Barrasford

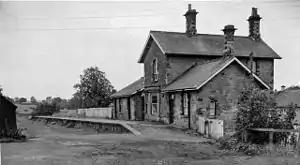
The former railway station in 1962

Barrasford was served by Barrasford railway station on the Border Counties Railway which linked the Newcastle and Carlisle Railway, near Hexham, with the Border Union Railway at Riccarton Junction. The first section of the route was opened between Hexham and Chollerford in 1858, and the remainder in 1862. The line was closed to passengers by British Railways in 1956. Part of the line is now beneath the surface of Kielder Water.